Berwyn station (CTA)

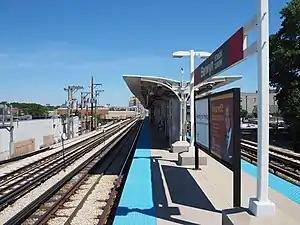
Station platform prior to reconstruction

The Northwestern Elevated Railroad extended its services north from Wilson to Central Street in Evanston in 1908, but they did not build a station at Berwyn Avenue until the tracks between Wilson and Howard were elevated onto an embankment between 1914 and 1922. This new station was built to a design by architect Charles P. Rawson; the date of opening is not known, but a station may have existed at Berwyn by 1916. At the time of its opening the station was named "Edgewater Beach Station"; the name was changed to "Berwyn" in the late 1950s, around the time that Lake Shore Drive was extended from Foster Avenue to Hollywood Avenue destroying the namesake Edgewater Beach.